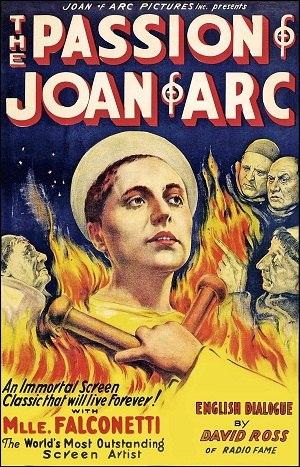
Carl Theodor Dreyer est un réalisateur danois. Sa carrière fut aussi longue que ses œuvres furent rares : quatorze films en cinquante ans - rareté qui s'explique autant par la frilosité des producteurs que par le soin méticuleux qu'il apportait à la préparation de chacun de ses films, mûris de longues années avant leur tournage. Il demeure, pour la postérité, le cinéaste des visages féminins et des tourments de l'amour chrétien dans une société désenchantée, comme en témoignent, aux deux extrémités de son œuvre, La Passion de Jeanne d'Arc, achèvement des recherches du cinéma muet, et Gertrud, source d'inspiration pour tout le cinéma moderne.
Le cinéma sonore désigne les films permettant la vision d’images animées enregistrées et simultanément l’audition d’une bande-son enregistrée. Les films ainsi présentés sont désignés indifféremment comme des films sonores ou films parlants. Restrictivement, cette expression désigne les films d’après 1926-27, les opposant à la période du cinéma muet. Elle est ainsi nommée depuis l’avènement du son enregistré sur disque en 1926 par procédé Vitaphone. À celui-ci succède en 1927 le premier son enregistré sur pellicule argentique négative puis reporté sur les copies d'exploitation louées aux salles de cinéma, par procédé appelé « son optique ».
La Passion de Jeanne d'Arc est un film français réalisé par Carl Theodor Dreyer en 1927 et projeté pour la première fois à Copenhague le 21 avril 1928. Il s'agit d'un film muet mais qui avait été initialement conçu comme un film parlant, ce à quoi Dreyer dut renoncer pour des raisons liées à l'équipement technique du studio. D'où l'aspect déconcertant de ce film, qui adopte déjà les codes du parlant tout en restant un film muet.